The Case of Doctor Brenner

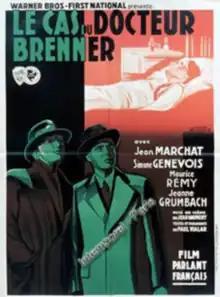

The Case of Doctor Brenner (French: Le cas du docteur Brenner) is a 1933 American-French drama film directed by John Daumery and starring Jean Marchat, Simone Genevois and Maurice Rémy. It is a French-language remake of the 1932 American film "Alias the Doctor", itself based on a play by Imre Földes. It was produced by the French subsidiary of Warner Brothers.